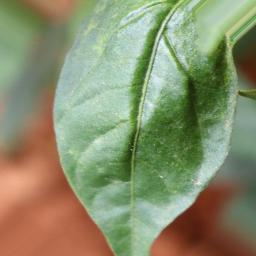
Label: healthy